Urdu-speaking people

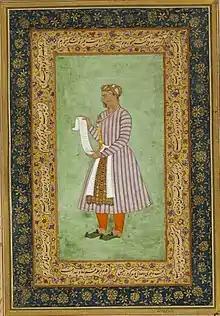
Portrait of Shaikh Farid Bukhari

The Ansaris who claim origin from the descendants of Abu Ayyub al-Ansari (the stand-bearer of the Islamic prophet, in Medina), mainly through the 13th century Khwaja Abdullah Pir Haravi, inhabited the town of Panipat. Prominent Ansaris in the pre-modern era include Lutfullah Khan Sadiq, the governor of Shahjahanabad under the Mughal Emperor Muhammad Shah. His brother Sher Afkan Panipati possessed an armed train composed solely of Indian Muslims or Hindustanis. In the modern era, the Urdu poet Altaf Hussain Hali, wrote the book Musaddas-e Hali is considered by Pakistani scholars as an important text leading to the development of the Pakistan Movement. Many other towns were also inhabited by the descendants of Abdullah Ansari. Lucknow's Firangi Mahal is home to many Ansari scholars, Saharanpur, Kakori, Gorakhpur, Aligarh and Yusufpur. Indian political activist Muhammad Mian Mansoor Ansari hailed from the Saharanpur branch of the family. Many great figures also arose from the Yusufpur branch of the family such as Dr. Mukhtar Ahmed Ansari, Qazi Faridul Haq Ansari, Shaukatullah Shah Ansari and former Indian Vice-President, Hamid Ansari.